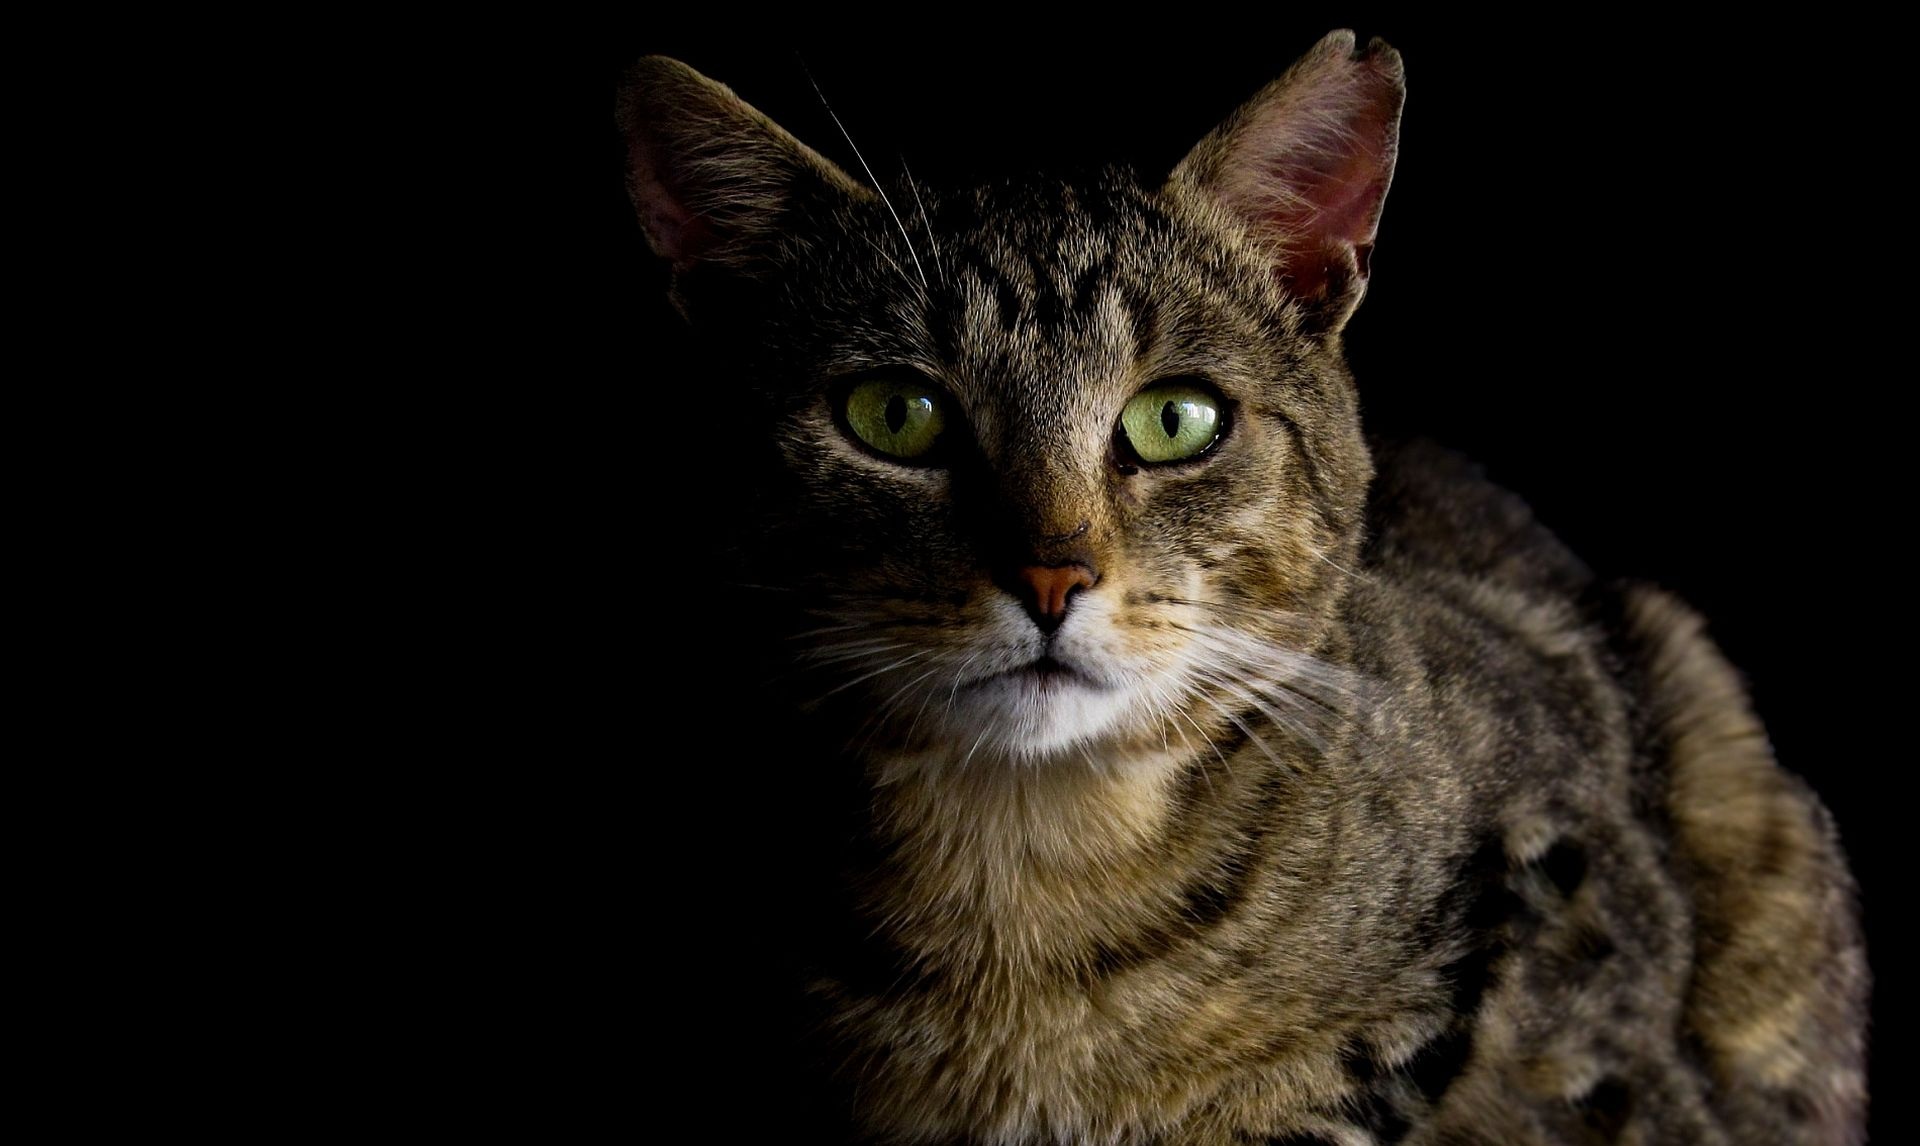
night, animal, dark, pet, cat, mammal, fauna, close up, eyes, whiskers, scary, focus, vertebrate, domestic, watching, staring, tabby cat, european shorthair, wild cat, cat in the dark, small to medium sized cats, cat like mammal, carnivoran, domestic short haired cat, pixie bob, rusty spotted cat